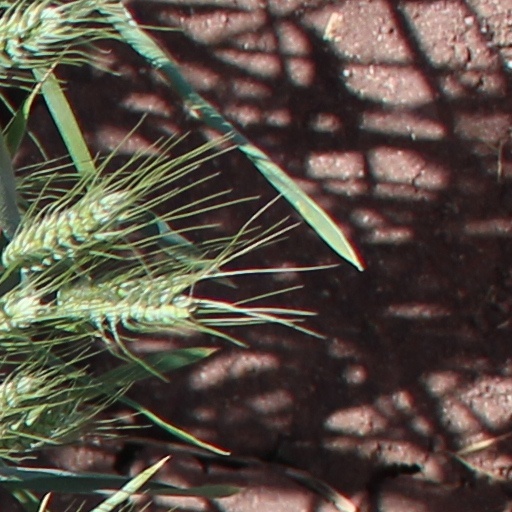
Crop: wheat